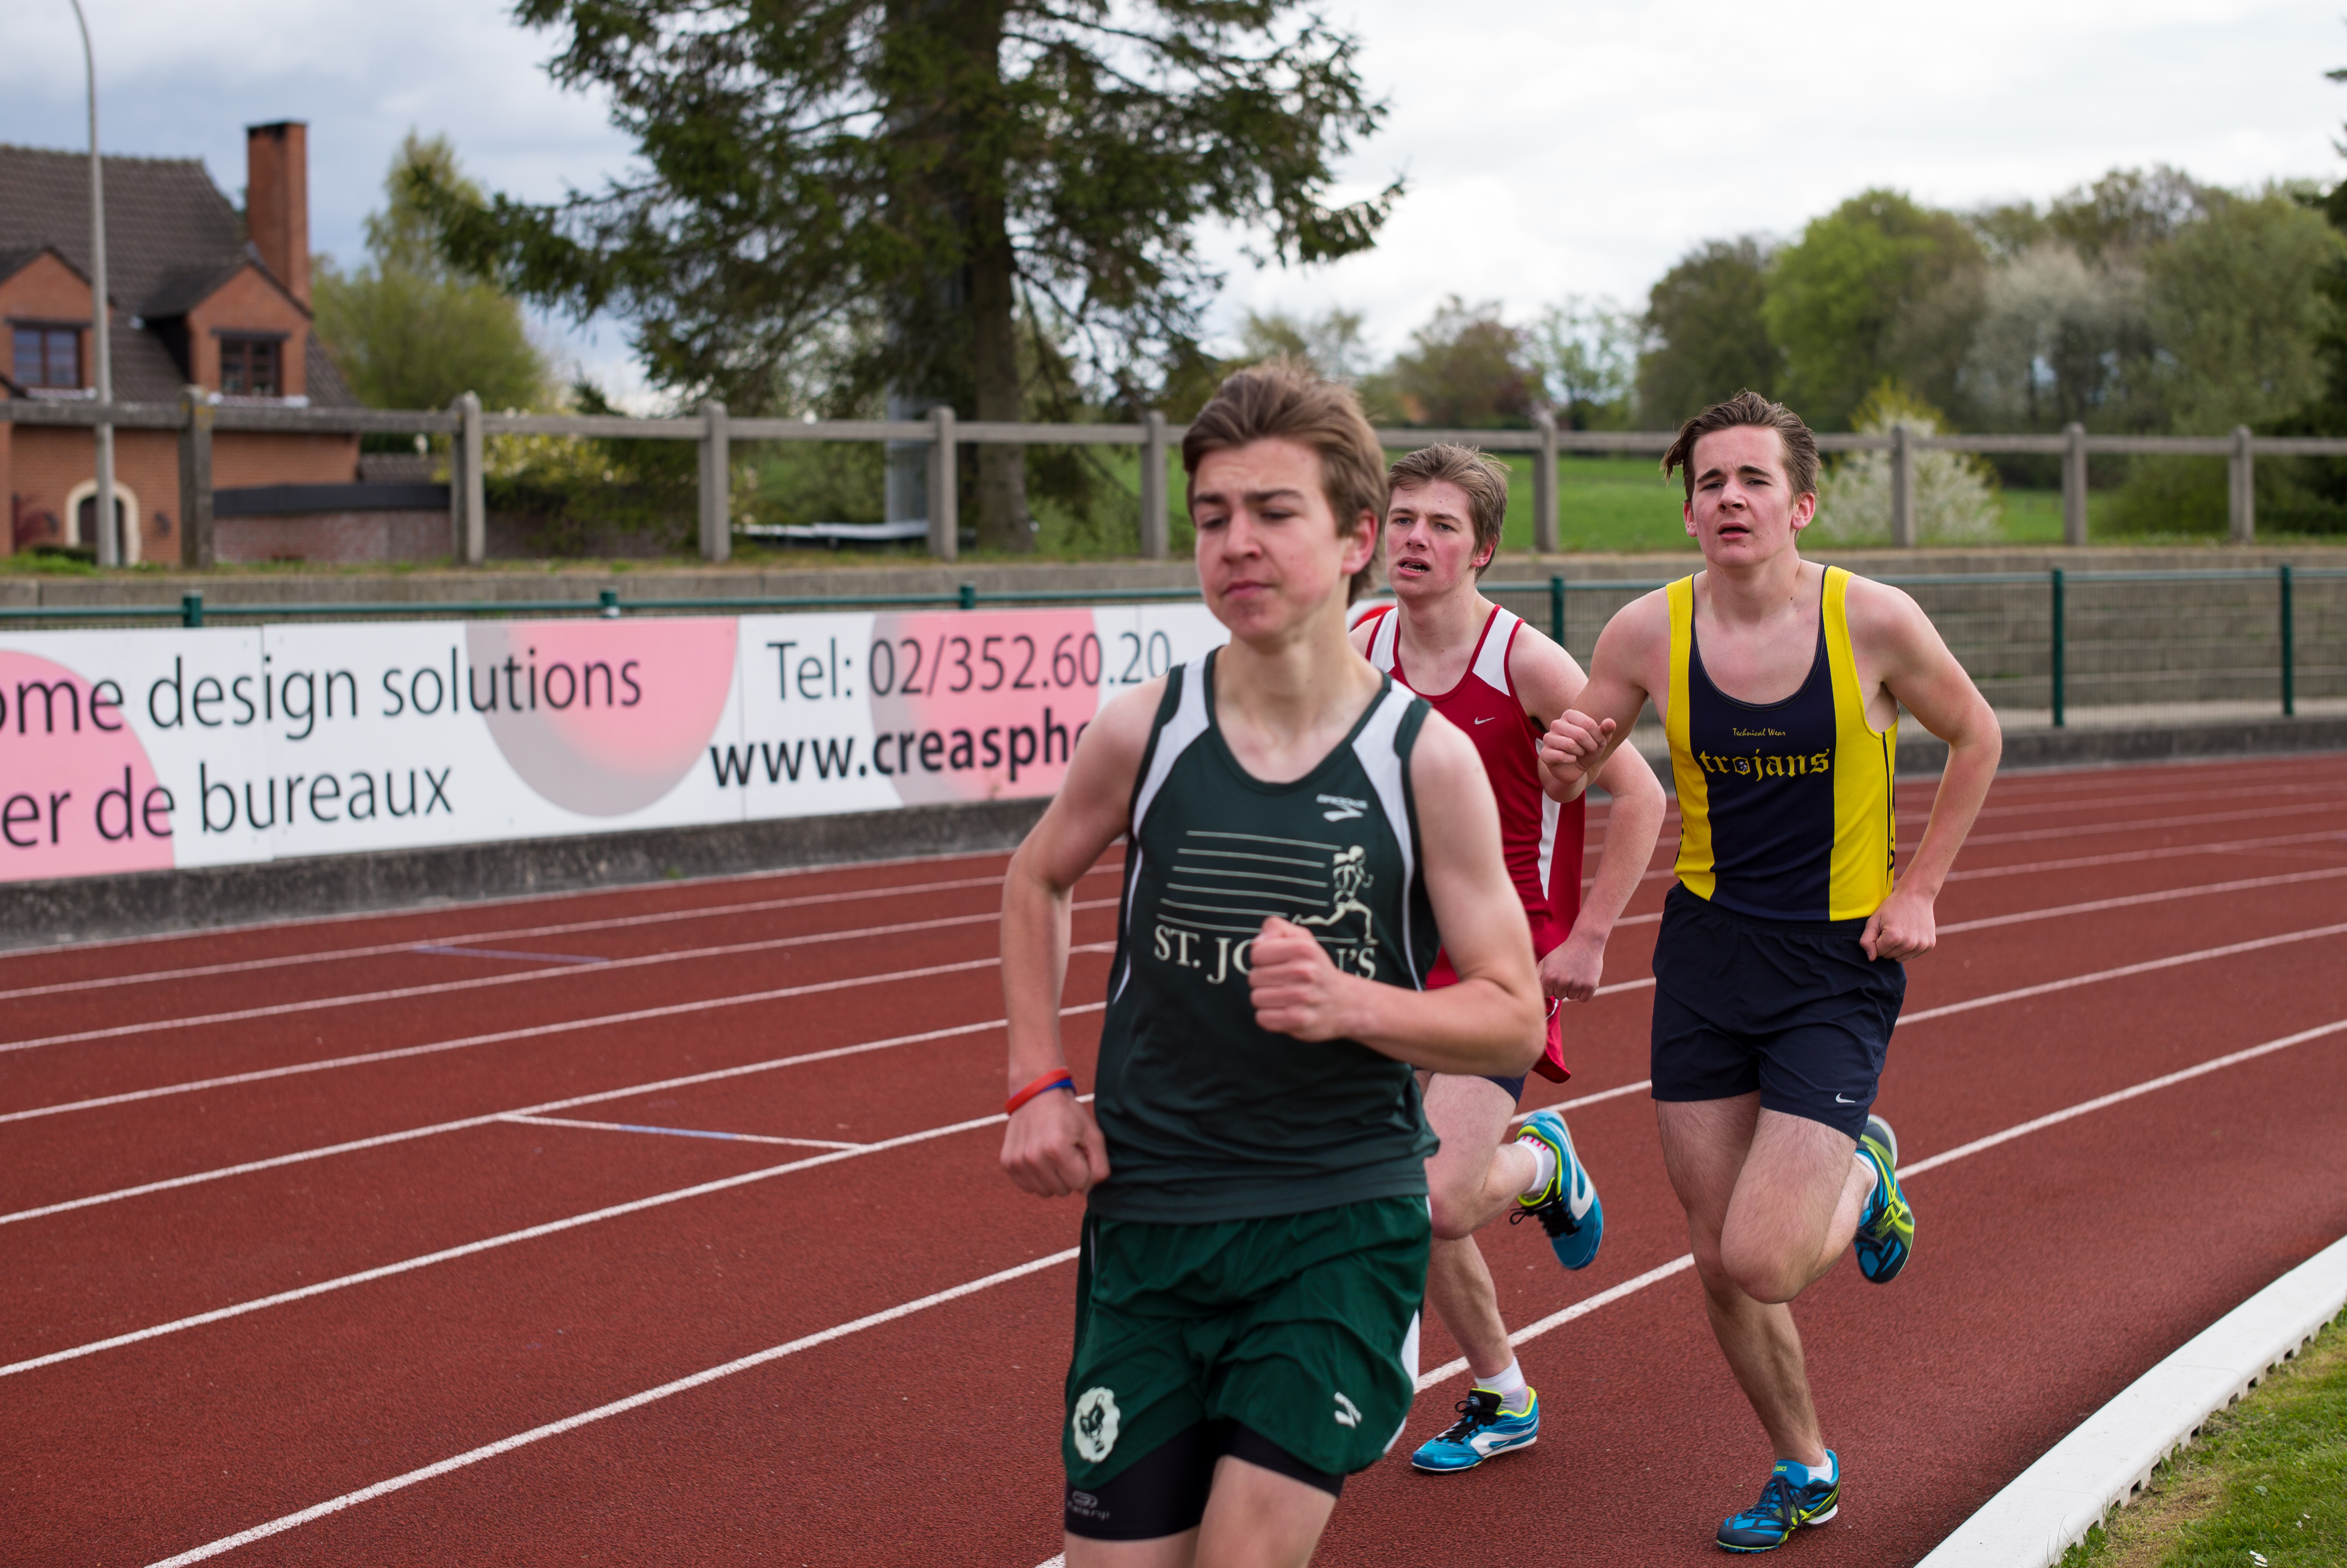
track, sport, field, running, run, spring, high, runner, ash, belgium, 2016, race, competition, hague, international, girls, brussels, m, american, team, sports, boys, 50, school, st, runners, johns, leica, 240, summilux, athlete, athletics, athletes, meet, waterloo, sprint, physical exercise, human action, endurance sports, track and field athletics, middle distance running, 800 metres, 4 100 metres relay